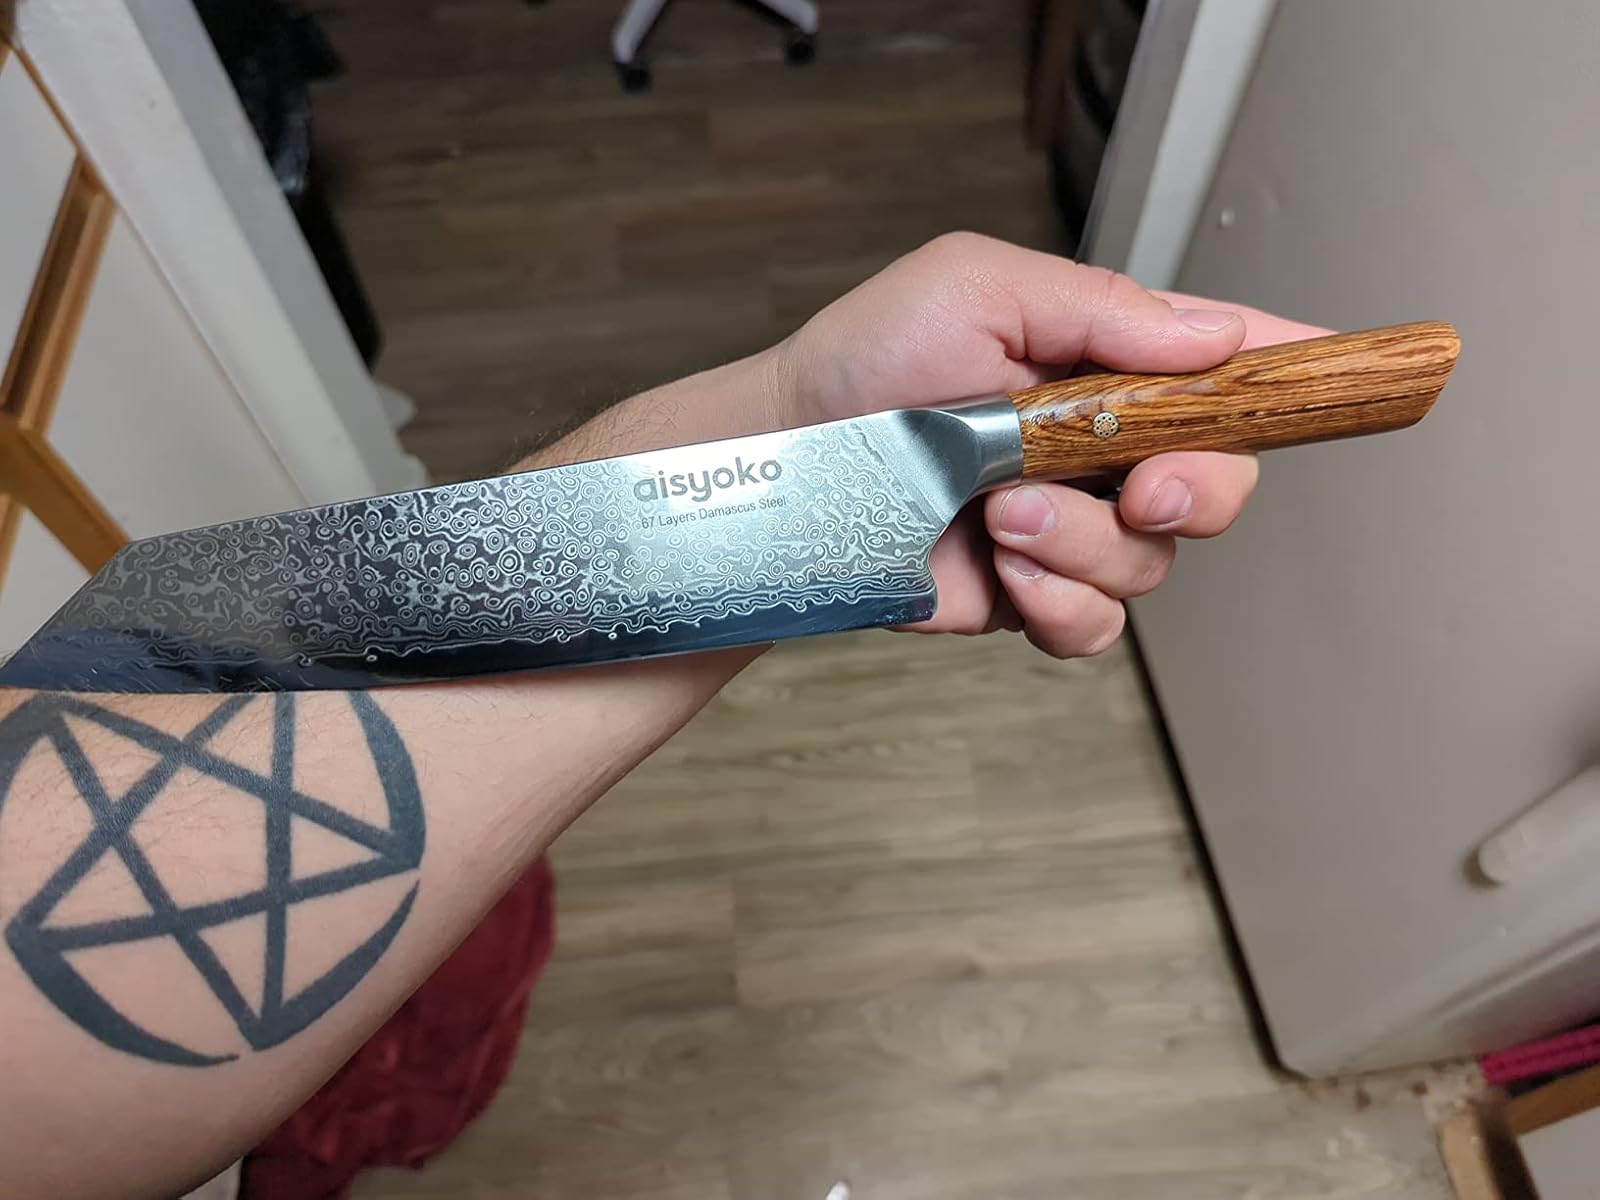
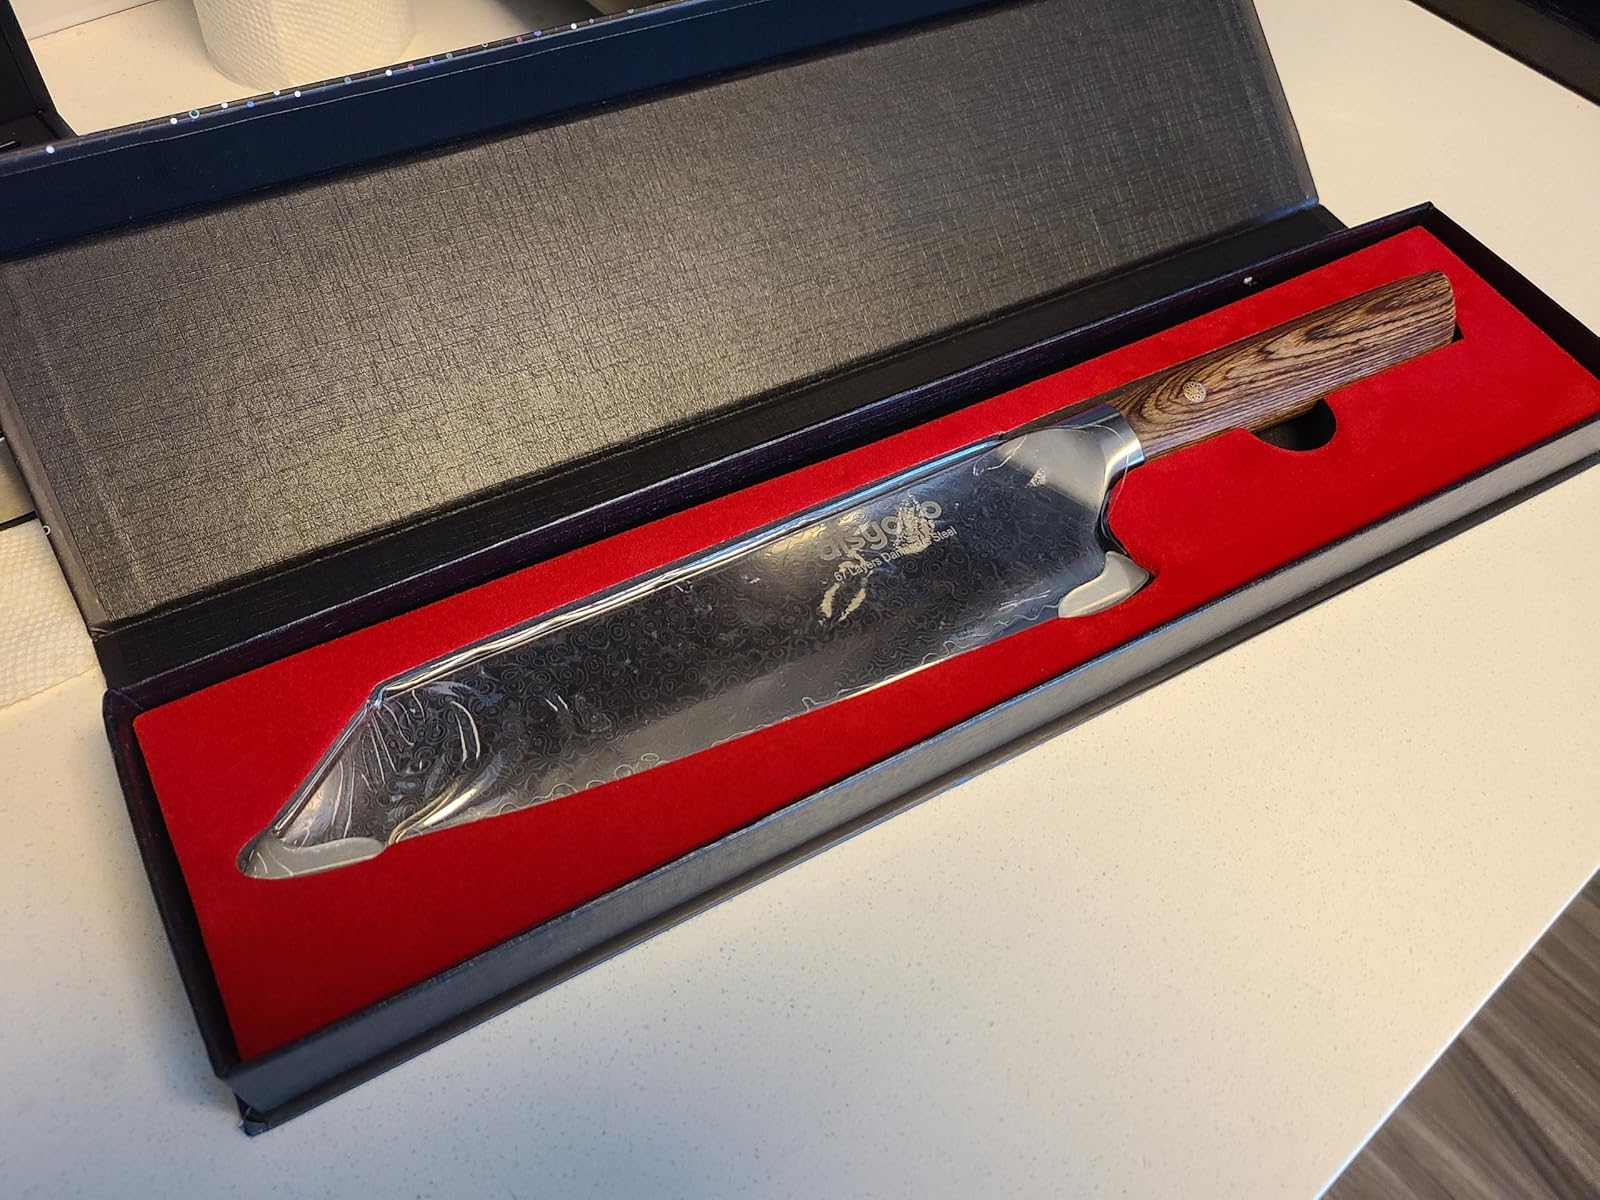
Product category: items_knife
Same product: yes